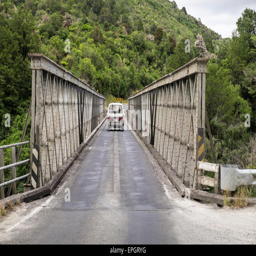
the iron bridge single lane crossing